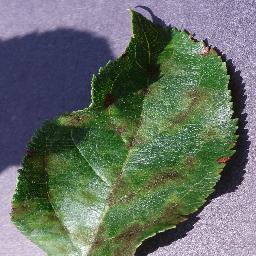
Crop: apple
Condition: scab